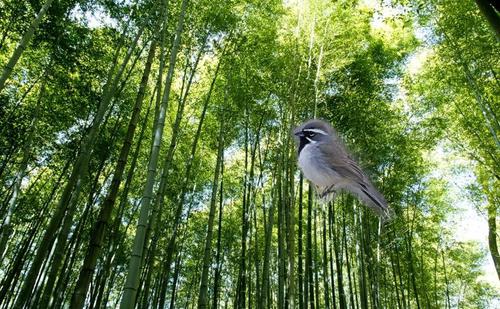
Bird species: Black_throated_Sparrow
Bird type: landbird
Background: land